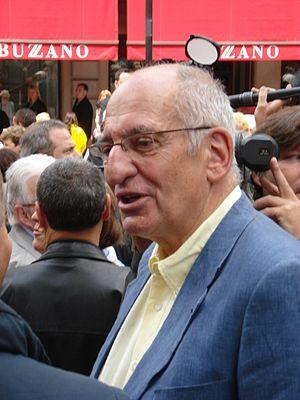
Le conseiller fédéral Pascal Couchepin, à Genève, Suisse.